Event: Nepal Earthquake
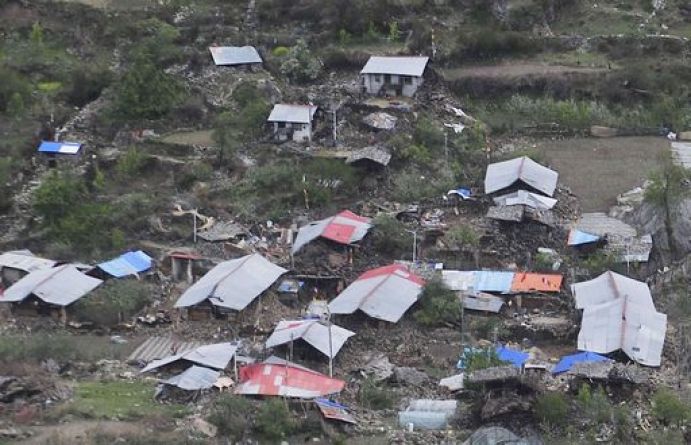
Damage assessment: damage